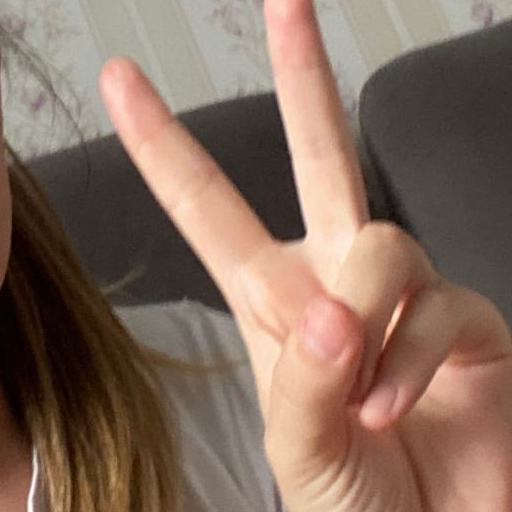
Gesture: peace